Literacy in China

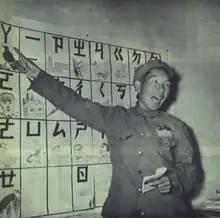
1952-03 Qi Jianhua and the Accelerated Literacy Method in 1952

In December 1951, the Ministry of Education of the Central People's Government held an "Accelerated Literacy Law" symposium. On 23 April 1952, the Cultural and Educational Committee of the Central People's Government Administration Council issued a certificate of award to Qi Jianhua. Three days later, the People's Daily published an editorial calling for the "universal implementation of the accelerated literacy law" nationwide. In May 1952, the Ministry of Education of the Central People's Government issued the Notice on the Teaching Experiment of the "Accelerated Literacy Law" in all Localities and decided to promote the "Accelerated Literacy Law" among workers and farmers nationwide to eliminate illiteracy step by step. After the policy was introduced, through publicity and mobilization, workers and farmers signed up for literacy classes on a large scale. Experimental classes on accelerated literacy were quickly set up across the country. Chongqing textile workers accelerated practical literacy course after 21 days off work learning, students from an average of more than 400 words to more than 2000 words. In the Gaobeidian farmers' experimental class in the eastern suburbs of Beijing, 26 students learned 1638 characters after 164 hours of learning and initially could write letters. In 1952, rapid literacy teaching achieved remarkable factory and rural literacy results. According to incomplete statistics in northeast China, Shanghai, Beijing and other places, 258,000 workers have participated in the accelerated literacy program. Most of them learn 1,500 to 2,000 words after 150 to 200 hours of study and can read popular books and write simple articles.